Władysław Szerner

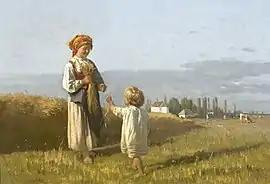
”After the Harvest”, ~1900, National Museum, Warsaw

Władysław Szerner (Warsaw, 3 June 1836 - Unterhaching, 4 January 1915) was a Polish painter.